Southern Illinois University Edwardsville

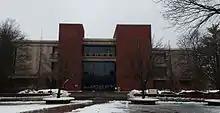
Lovejoy Library

The Lovejoy Library is named after Elijah Parish Lovejoy and sits on the north side of the Stratton Quadrangle. It opened in 1965 and now holds over 800,000 volumes of almost 600,000 titles in book form plus over 1.67 million titles on microfilm across its four floors. Three of the university's major academic buildings lie to the east of Lovejoy Library and northeast of the quadrangle. Peck Hall is named after John Mason Peck and opened in 1965. It houses the College of Arts & Sciences and the Departments of Anthropology, History, Sociology, Social Work, English, Foreign Languages, Political Science, and Philosophy. Alumni Hall opened in 1976 and was originally known as Classroom Building III. It houses classrooms and the offices of the School of Nursing and of the departments of Speech Communication, Art Education, Art Therapy, Geography, and Public Administration and Policy Analysis. Founders Hall was originally known as Classroom Building II and opened the same year as Alumni Hall. Founders contains various classroom spaces and is home to the schools of Business and Education and the Army ROTC program.